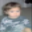
Label: girl